Lake Connewarre State Wildlife Reserve

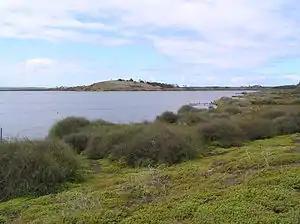
Lake Connewarre from Tait Point

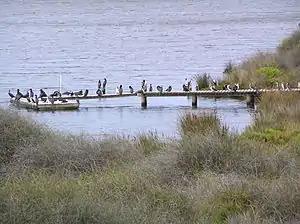
Cormorants roosting at Lake Connewarre

Lake Connewarre State Wildlife Reserve (LCSWR) is a 3411.1 ha Park in Victoria, Australia, that contains a diverse range of unique and significant ecosystems including a river, tidal delta, lakes, swamps, salt marshes and grasslands.